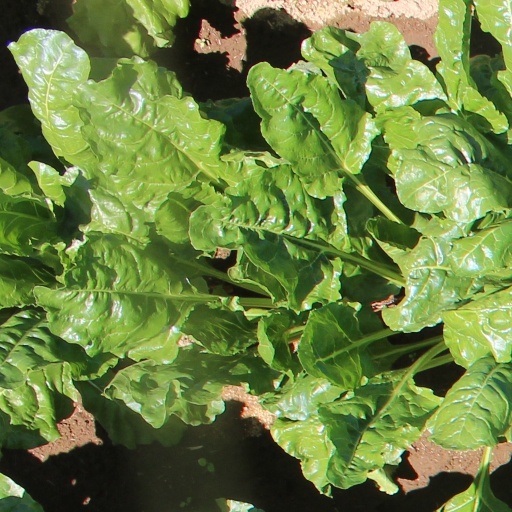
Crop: sugar beet